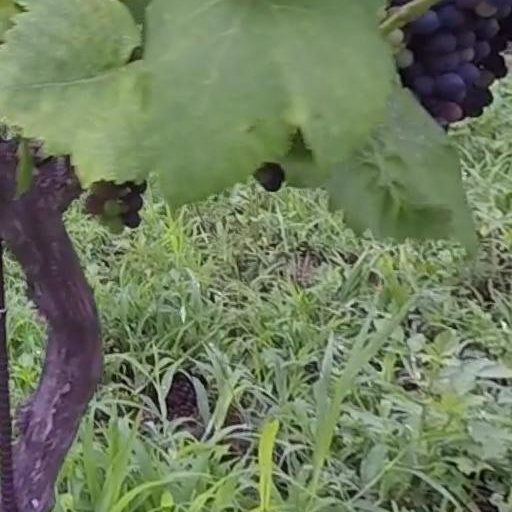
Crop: grape